Axel (singer)

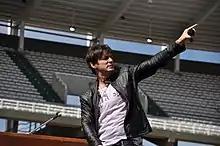
Axel in 2011.

Axel Fernando Witteveen (born 1 January 1977), commonly known as Axel, is an Argentine singer and songwriter.